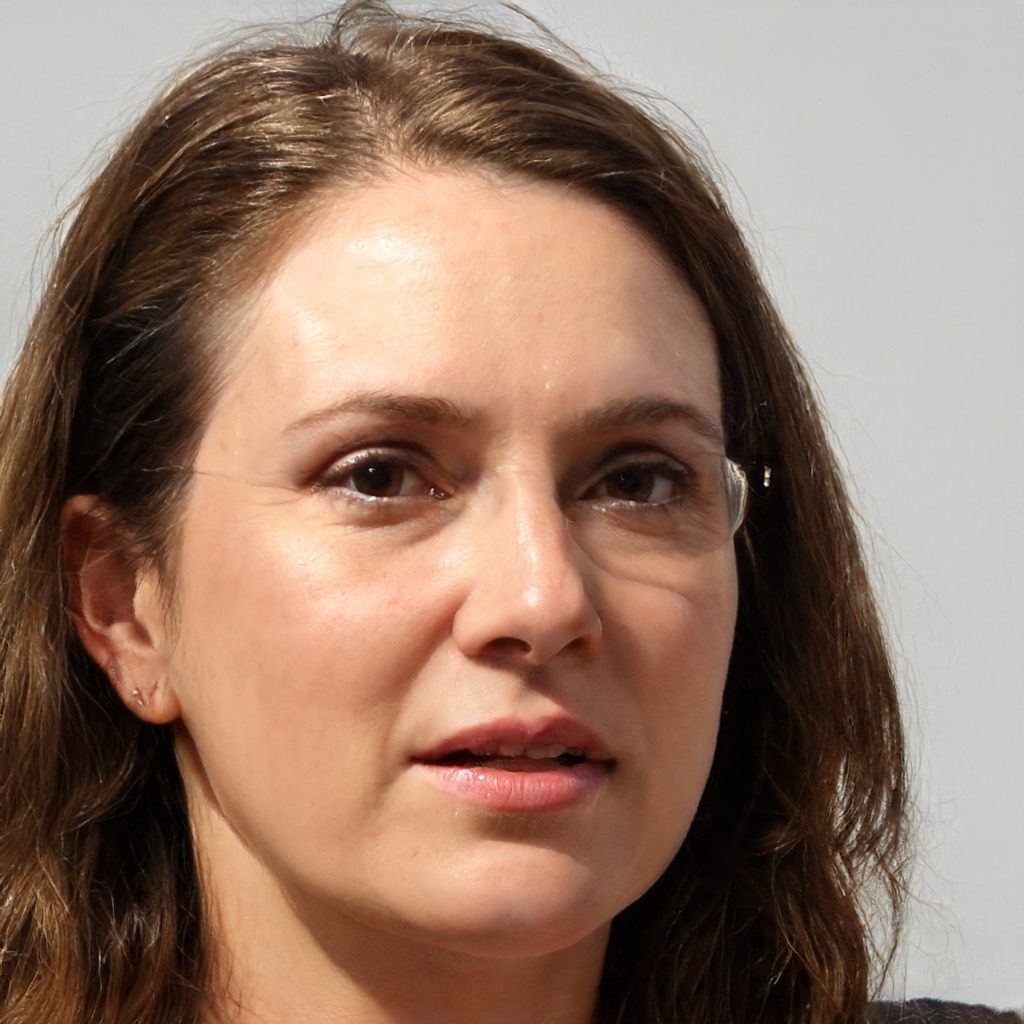
Label: Colored